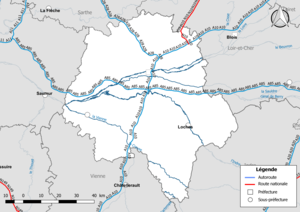
Carte du réseau routier national, constitué des autoroutes et des routes nationales, dans le département de l'Indre-et-Loire (France). Situation au 1er janvier 2019.
Cet article présente l'histoire, les caractéristiques et les événements significatifs ayant marqué le réseau routier du département d'Indre-et-Loire en France.